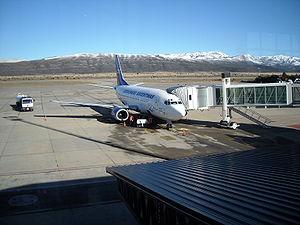
La province de Río Negro est une province de l'Argentine. Elle est située au sud du pays, en Patagonie. Elle est bordée au nord par la province de La Pampa, à l'est par celle de Buenos Aires, au sud par le Chubut et à l'ouest par le Neuquén et, séparée par la cordillère des Andes, par la République du Chili.